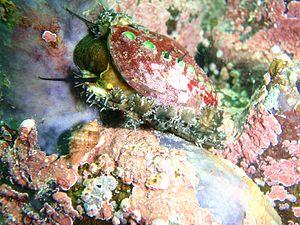
Le genre Haliotis, du grec ἅλιος « marin » et οὖς, ὠτός « oreille », regroupe de nombreuses espèces de mollusques marins à coquille unique, qu'on trouve dans les eaux peu profondes du littoral. Ils vivent dans les eaux froides à tempérées et subtropicales des hémisphères Nord et Sud. On les nomme habituellement ormeaux ou oreilles de mer. Abalone est un anglicisme.